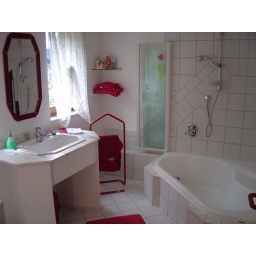
The bathroom of our host house in Birgish-Gladbach, Germany